Disney's Blizzard Beach

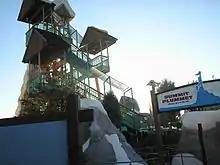
Summit Plummet as seen from the beginning of the line.

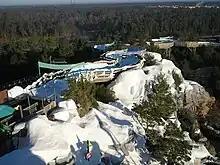
An overview of Teamboat Springs.

The Purple Slope attractions (all of which have at least two nearly identical tracks, and are designed for racing) can be reached via a pathway near the catch pool of Downhill Double Dipper.